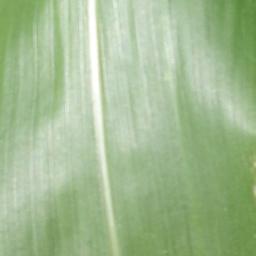
Label: Corn___healthy